Minerva, Ohio

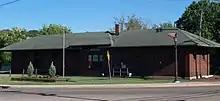
The Wheeling and Lake Erie Railroad Minerva station

Minerva operates under a chartered council–manager government, where there are four council members elected as a legislature for 4-year terms in addition to a mayor, who serves as an executive. The council employs a village manager for administration. The current mayor is Mason Boldizar, and the current village administrator is Diane Ruff.